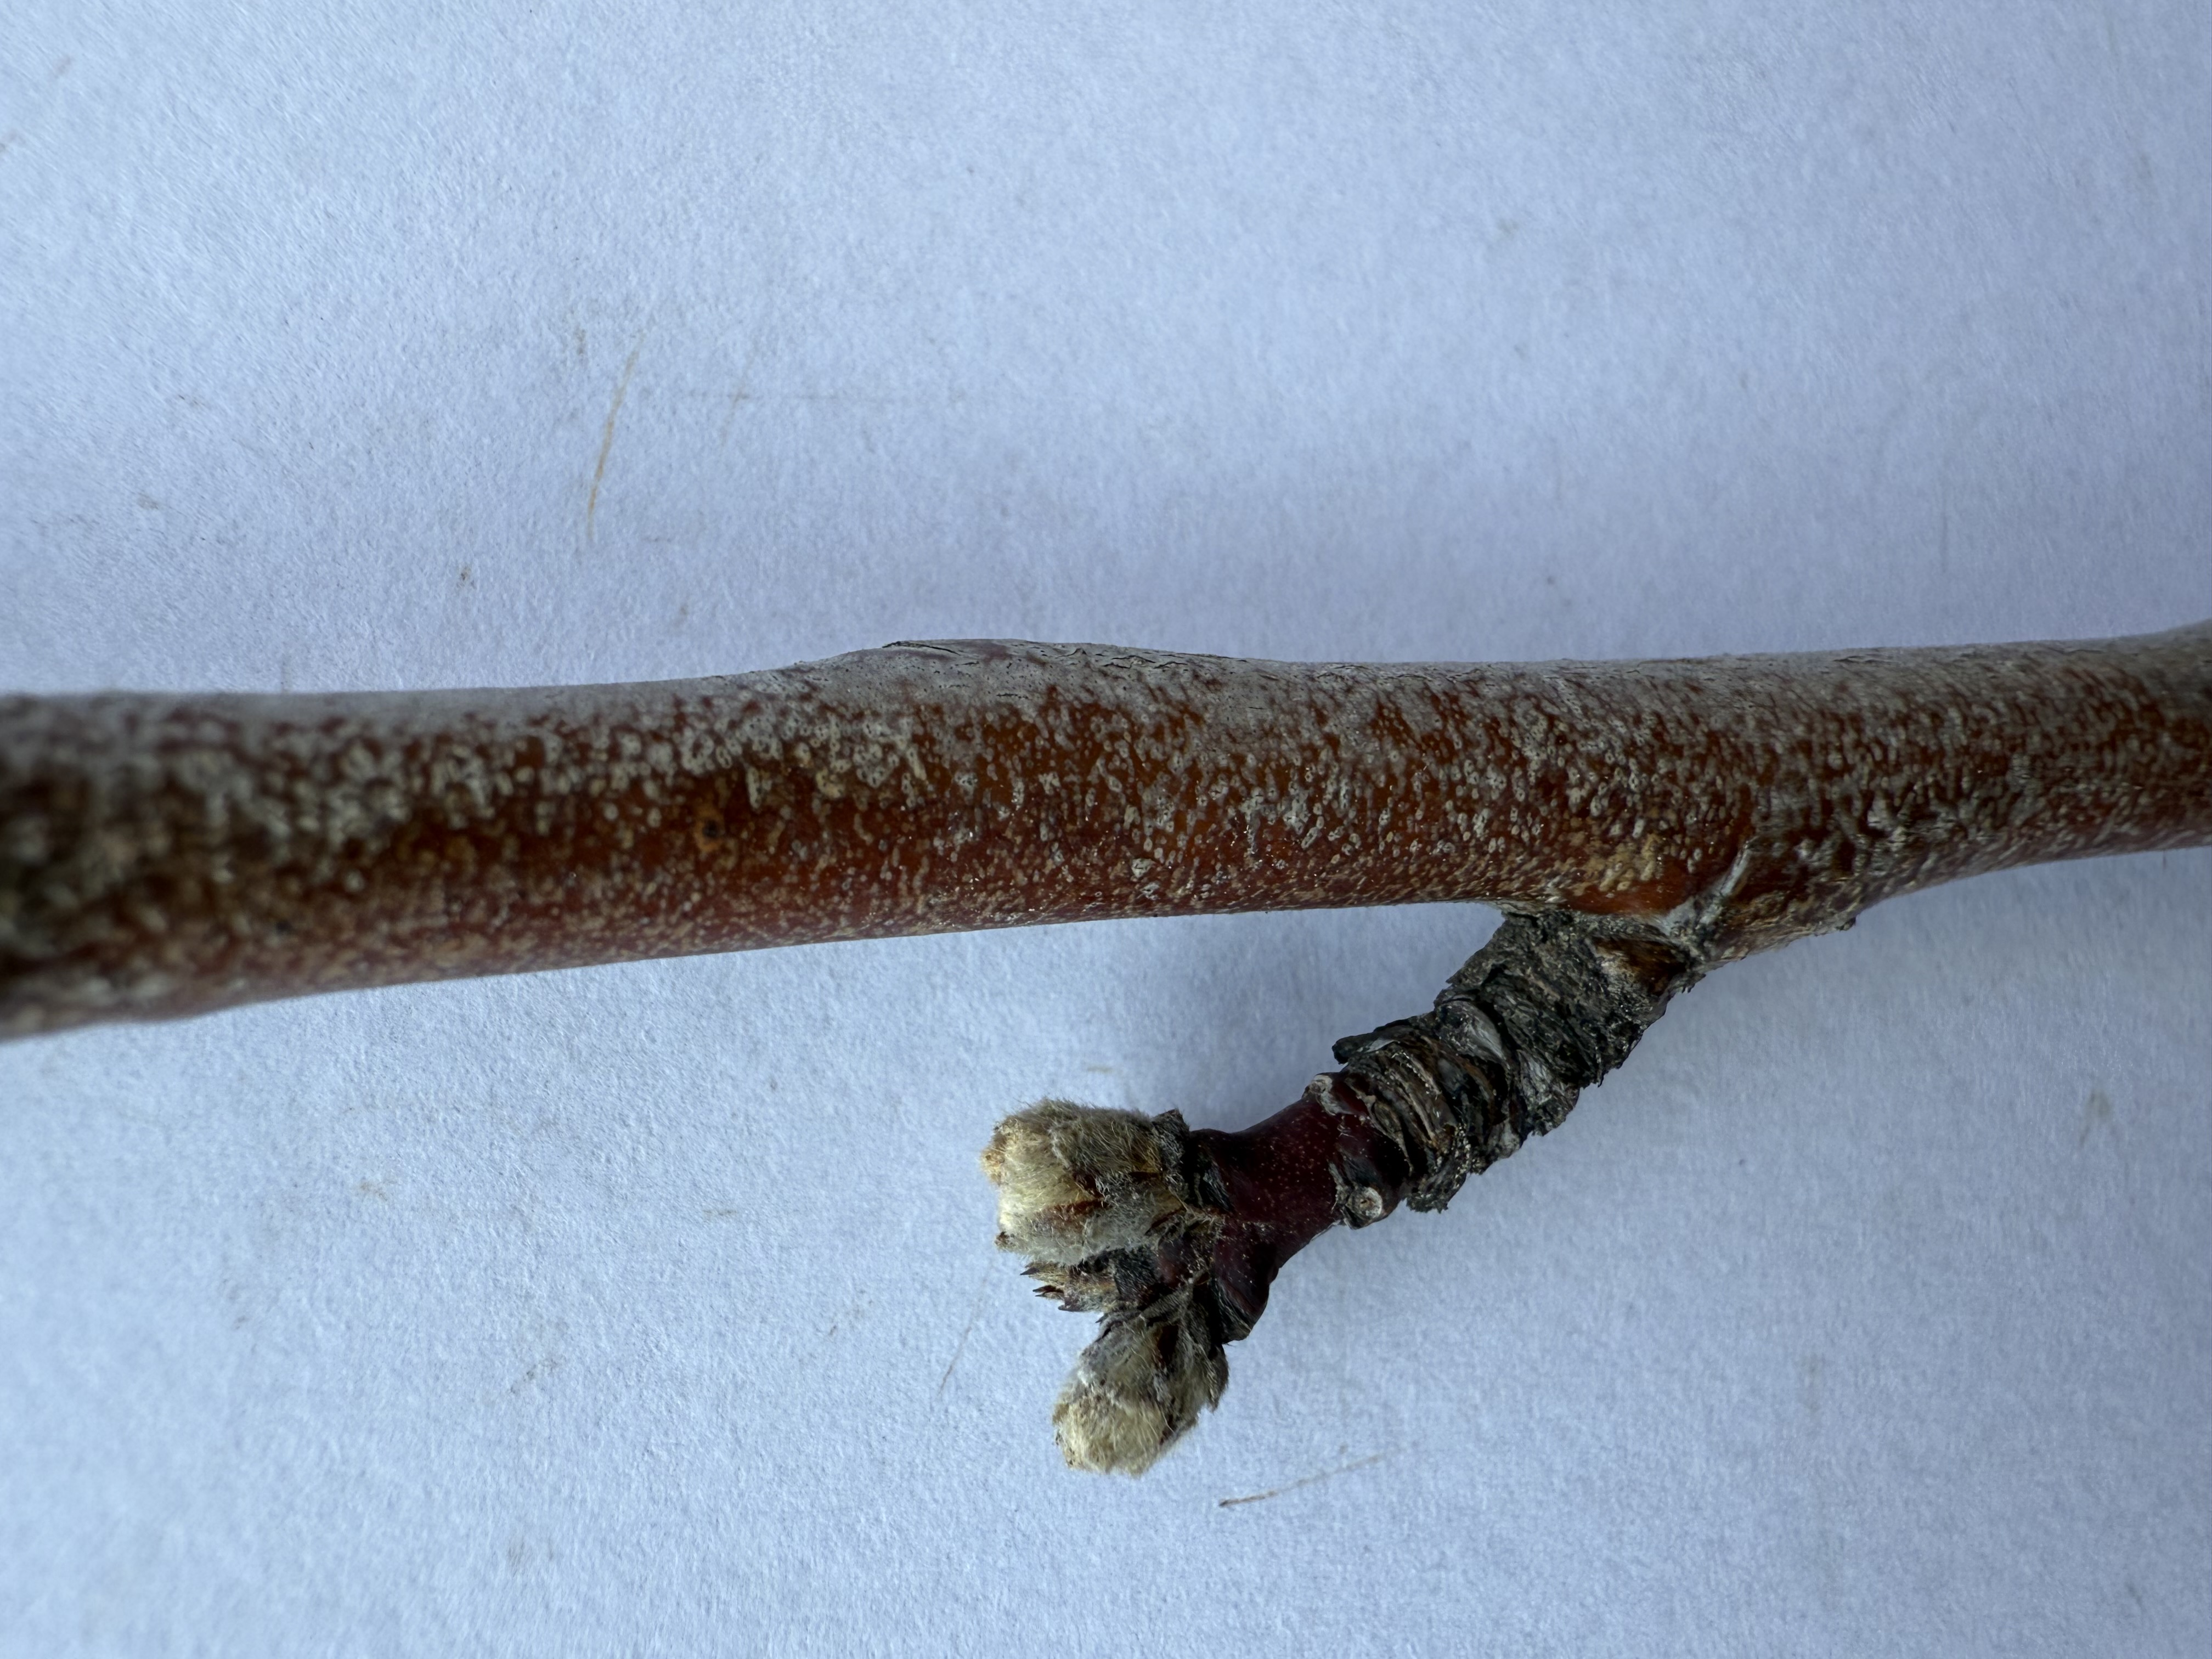
Variety: Red Haven Peach